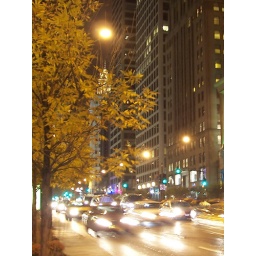
cars go buy a street in chicago in the night